Computed tomography laser mammography

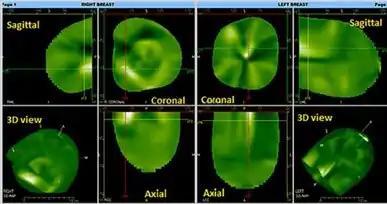

Three independent views are offered: the coronal, sagittal, and transverse views. These views can also form a composite 3D view. An inverse factor is applied to the image so that the high vasculature areas appear white on the image while the black or green areas are relatively avascular segments. The majority of benign lesions are not visualized due to a lack of increased absorption.